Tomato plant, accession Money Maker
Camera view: bottom (45 deg); turntable rotation: 90 degrees
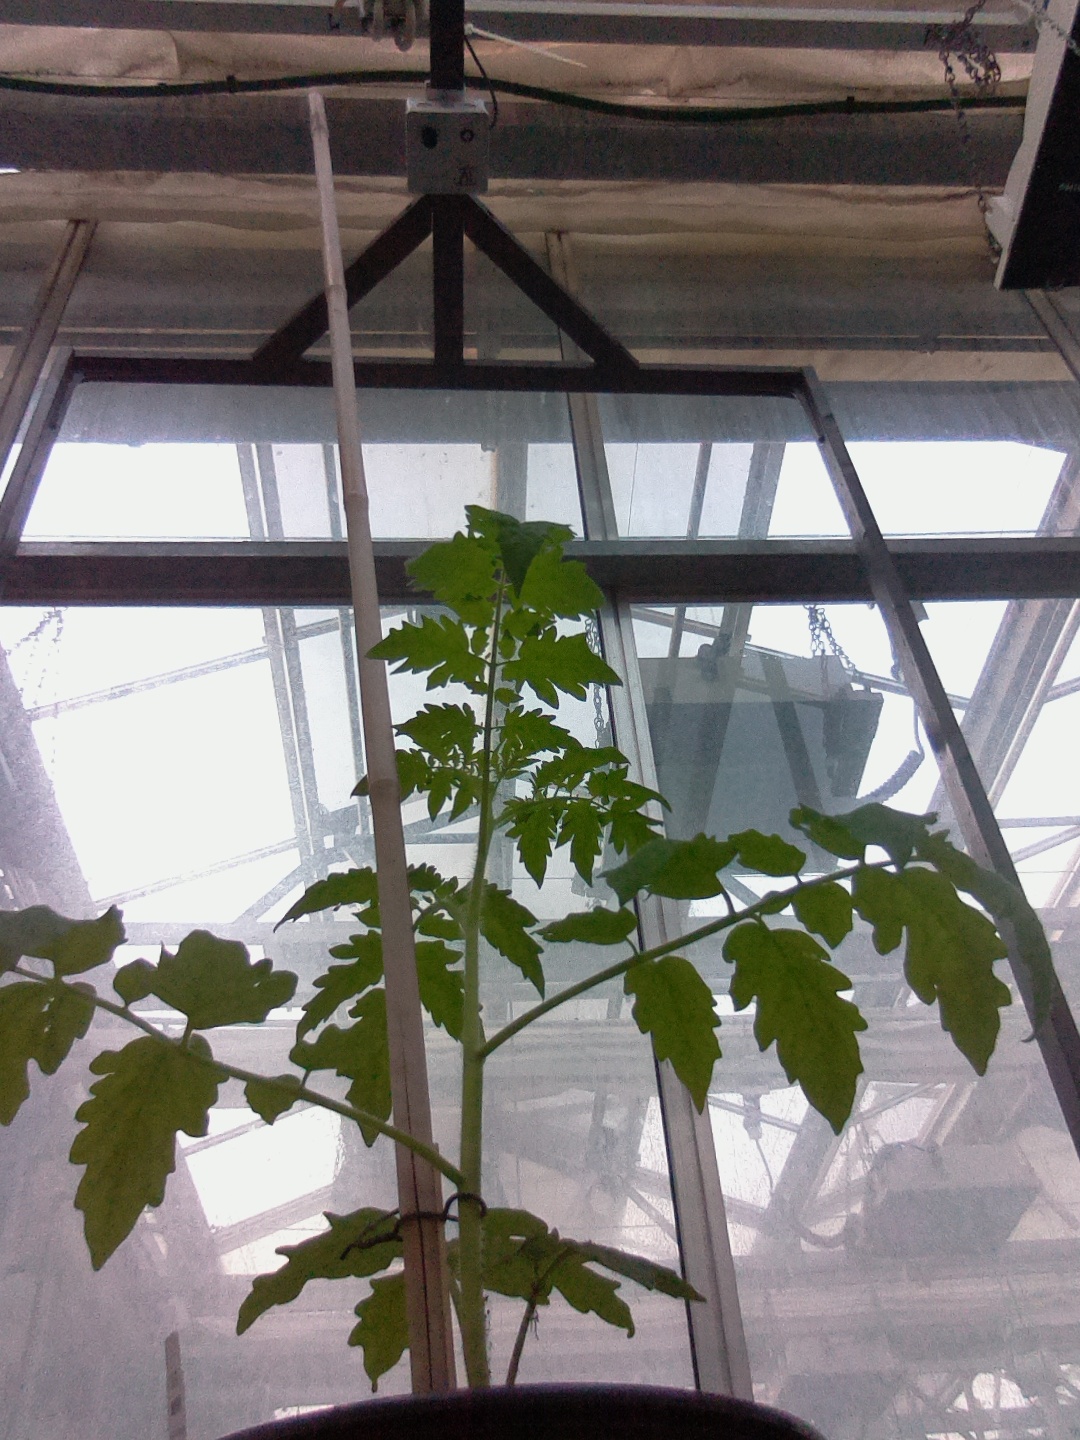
BBCH growth stage 13: 6 of true leaves visible